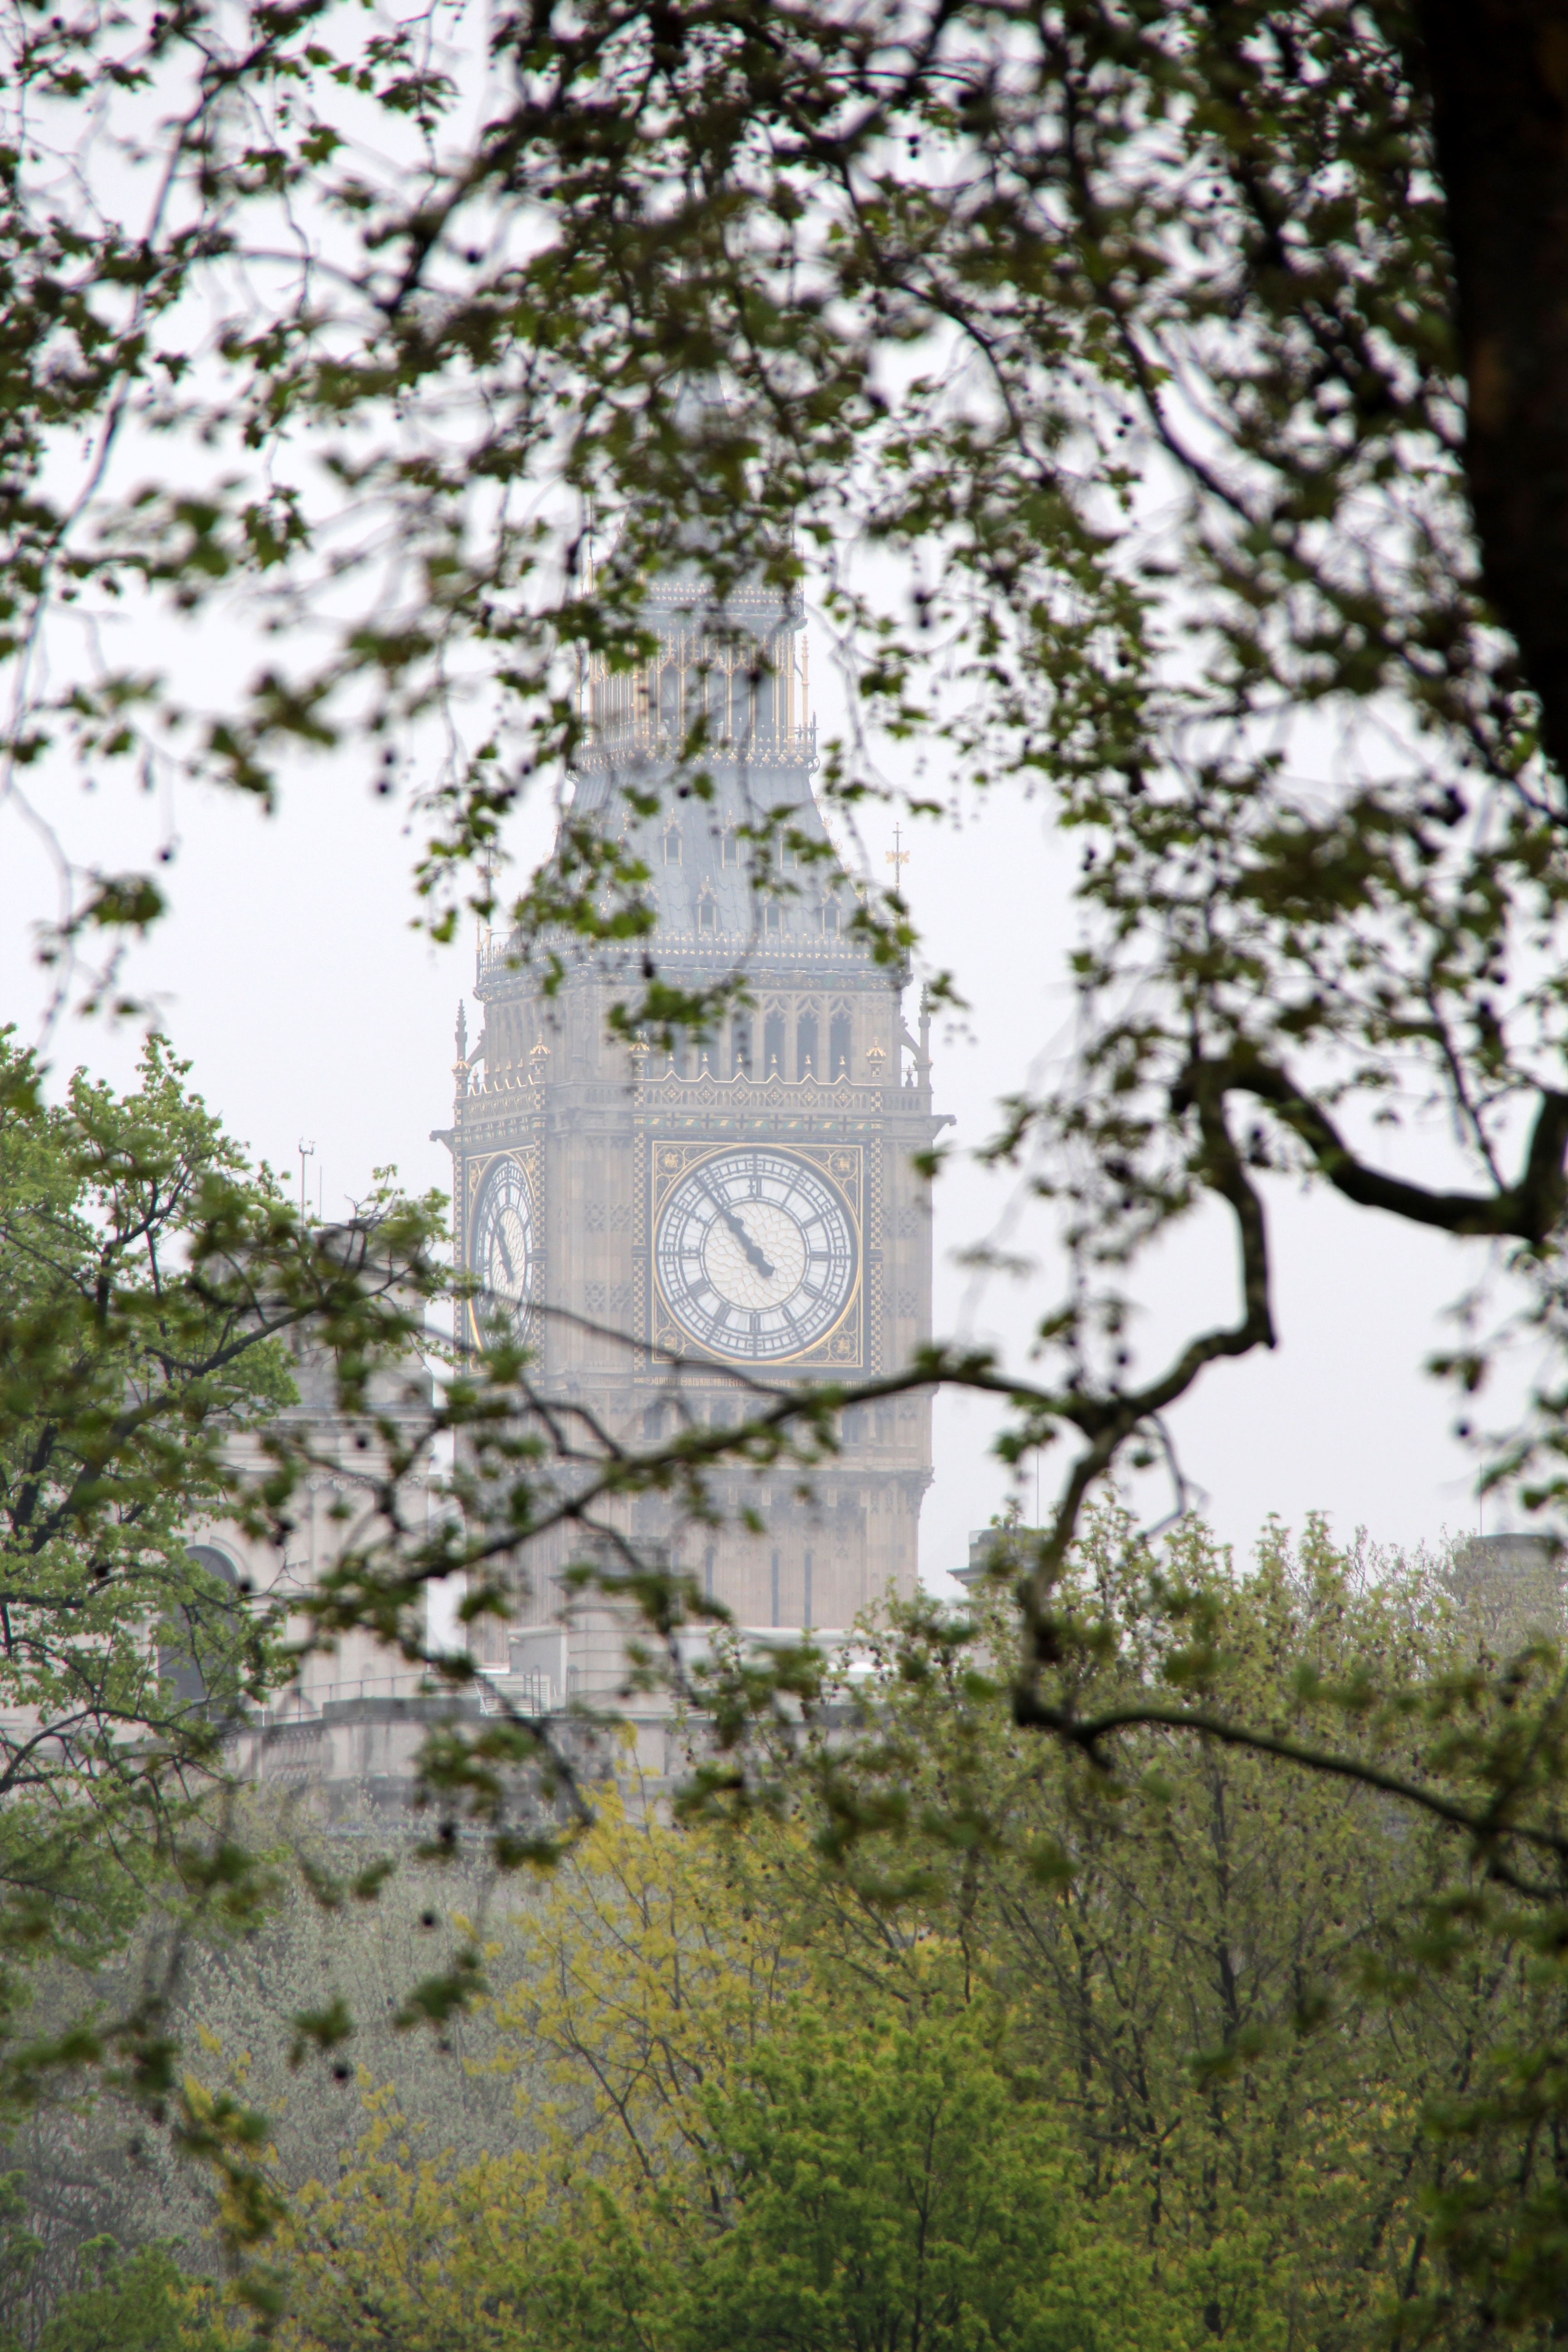
tree, nature, forest, branch, blossom, plant, sunlight, leaf, flower, clock, spring, autumn, landmark, botany, flora, big ben, clock tower, uk, england, london, parliament, westminster, woodland, united kingdom, woody plant